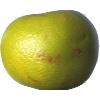
Label: pomelo_sweetie